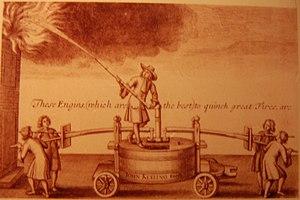
Un pompier est une personne principalement entraînée à combattre le feu, mais qui est aussi apte à offrir une gamme de secours de diverses natures. Sa mission principale est de protéger les personnes, les biens et l'environnement.
Le grand incendie de Londres est un violent incendie qui ravage le centre de la ville de Londres du dimanche 2 septembre au mercredi 5 septembre 1666.